SCR-584 radar

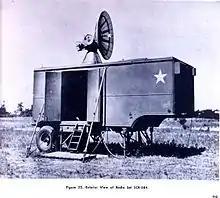
Exterior view. All operational equipment was housed inside, although the M-9 director, and electrical generators were separate. The antenna retracts into the van for travel.

The SCR-584 (short for "Set, Complete, Radio # 584") was an automatic-tracking microwave radar developed by the MIT Radiation Laboratory during World War II. It was one of the most advanced ground-based radars of its era, and became one of the primary gun laying radars used worldwide well into the 1950s. A trailer-mounted mobile version was the SCR-784.